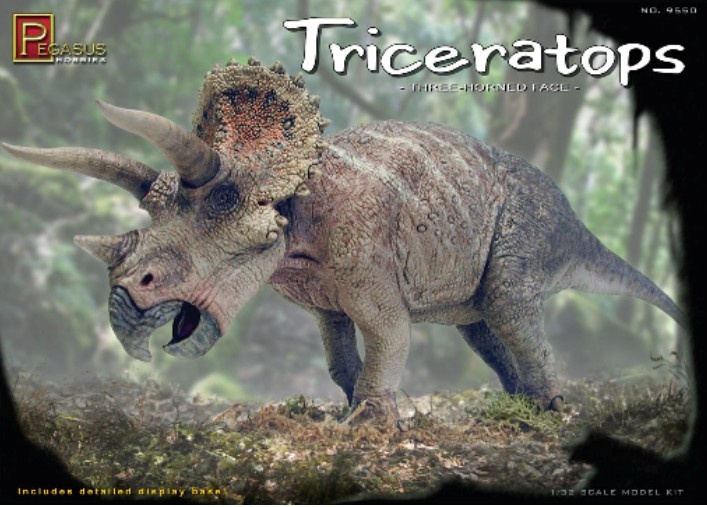
Pegasus Hobbies 9550 1/32 Triceratops Dinosaur
This Pegasus Hobbies 9550 1/32 Triceratops Dinosaur is brand new and ships in the manufacturer's original packaging. This is a genuine Pegasus Hobbies product.
Brand: Pegasus Hobbies
Category: Arts & Entertainment > Hobbies & Creative Arts > Collectibles > Scale Models > Dinosaurs